Alexandria

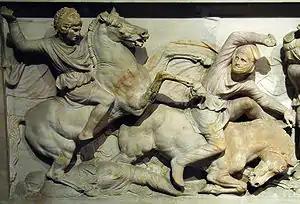
Macedonian Army, shown on the Alexander Sarcophagus

Alexandria is located in the country of Egypt, on the southern coast of the Mediterranean. It is in the Far West Nile delta area. It is a densely populated city; its core areas belie its large administrative area. The city's geology constitutes of soil sediments, oolitic sand and clay, oolitic limestone (from the Middle Miocene), grey shelly dolomite, marly dolomite, oncolitic limestone and dolomite, and as well as shelly limestone.